Jacob Dachrodt

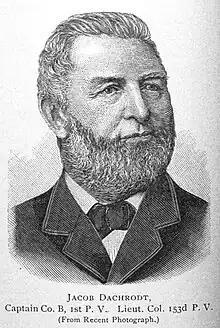

Jacob Dachrodt (1828-1909) was an American Civil War hero who served as the captain of the 1st Pennsylvania Infantry Regiment's Company B during the Battle of Gettysburg. Following his reenlistment with the 153rd Pennsylvania Infantry Regiment, he was subsequently commissioned as the regiment's lieutenant colonel.